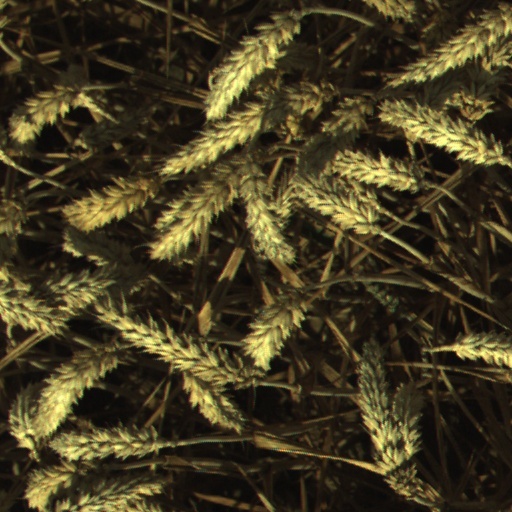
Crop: wheat